Jane Taylour

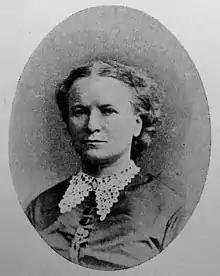
Jane Taylour, 1871

Jane E. Taylour (born c.1827 - died 1905) was a Scottish suffragist and women's movement campaigner, and one of the first women to give lectures in public. She travelled around Scotland and northern England as a suffrage lecturer, and was a key figure in spreading the message of the women's suffrage throughout Scotland and inspiring others to join the National Society for Women's Suffrage.